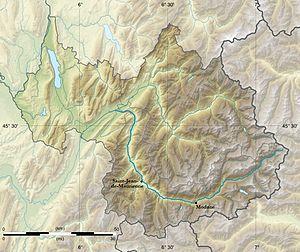
Carte physique du département de la Savoie, France, montrant le cours de la rivière Arc, destinée à la géolocalisation. Échelle